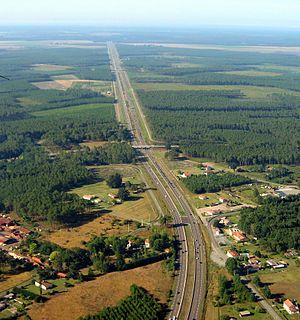
Vue aérienne de l'autoroute française A63 (N10) dans le nord du département des Landes. Cet axe est source de fragmentation forestière
La route européenne 70 est une route allant de La Corogne, en Espagne, à Poti en Géorgie.
L'aménagement du territoire est « l'action et la pratique de disposer avec ordre, à travers l'espace d'un pays et dans une vision prospective, les hommes et leurs activités, les équipements et les moyens de communication qu'ils peuvent utiliser, en prenant en compte les contraintes naturelles, humaines et économiques, voire stratégiques ». Cette discipline traduit l'ensemble d'actions menées par des acteurs publics qui interviennent sur un territoire donné et en façonnent son paysage.
La route nationale 10, ou RN 10, est une route nationale française, commençant aux Quatre-Pavés-du-Roi, dans le prolongement de l'autoroute A12, et allant jusqu'à la frontière espagnole. Le tronçon initial, de Paris au pont de Sèvres, a été déclassé en RD 910 dans les Hauts-de-Seine à l'entrée de Boulogne-Billancourt, tout comme l'avait été le tronçon entre Sèvres et les Quatre-Pavés-du-Roi. Dans les Yvelines, la route a été déclassée en RD 10. Certains tronçons entre Bordeaux et Béhobie ont été intégrés à la route des Estuaires. Entre Poitiers et Saint-André-de-Cubzac, elle est totalement à 2×2 voies depuis 2019.
En France, l’autoroute A63 relie l'agglomération bordelaise à la frontière espagnole.
La forêt des Landes de Gascogne est un massif forestier du sud-ouest de la France situé en Nouvelle-Aquitaine. D'une superficie de près d'un million d'hectares, elle est la plus grande forêt artificielle d'Europe occidentale.
La fragmentation des forêts désigne toutes les formes de fragmentation des habitats naturels forestiers.
Les réseaux autoroutiers européens sont l'ensemble des réseaux autoroutiers des différents pays européens.